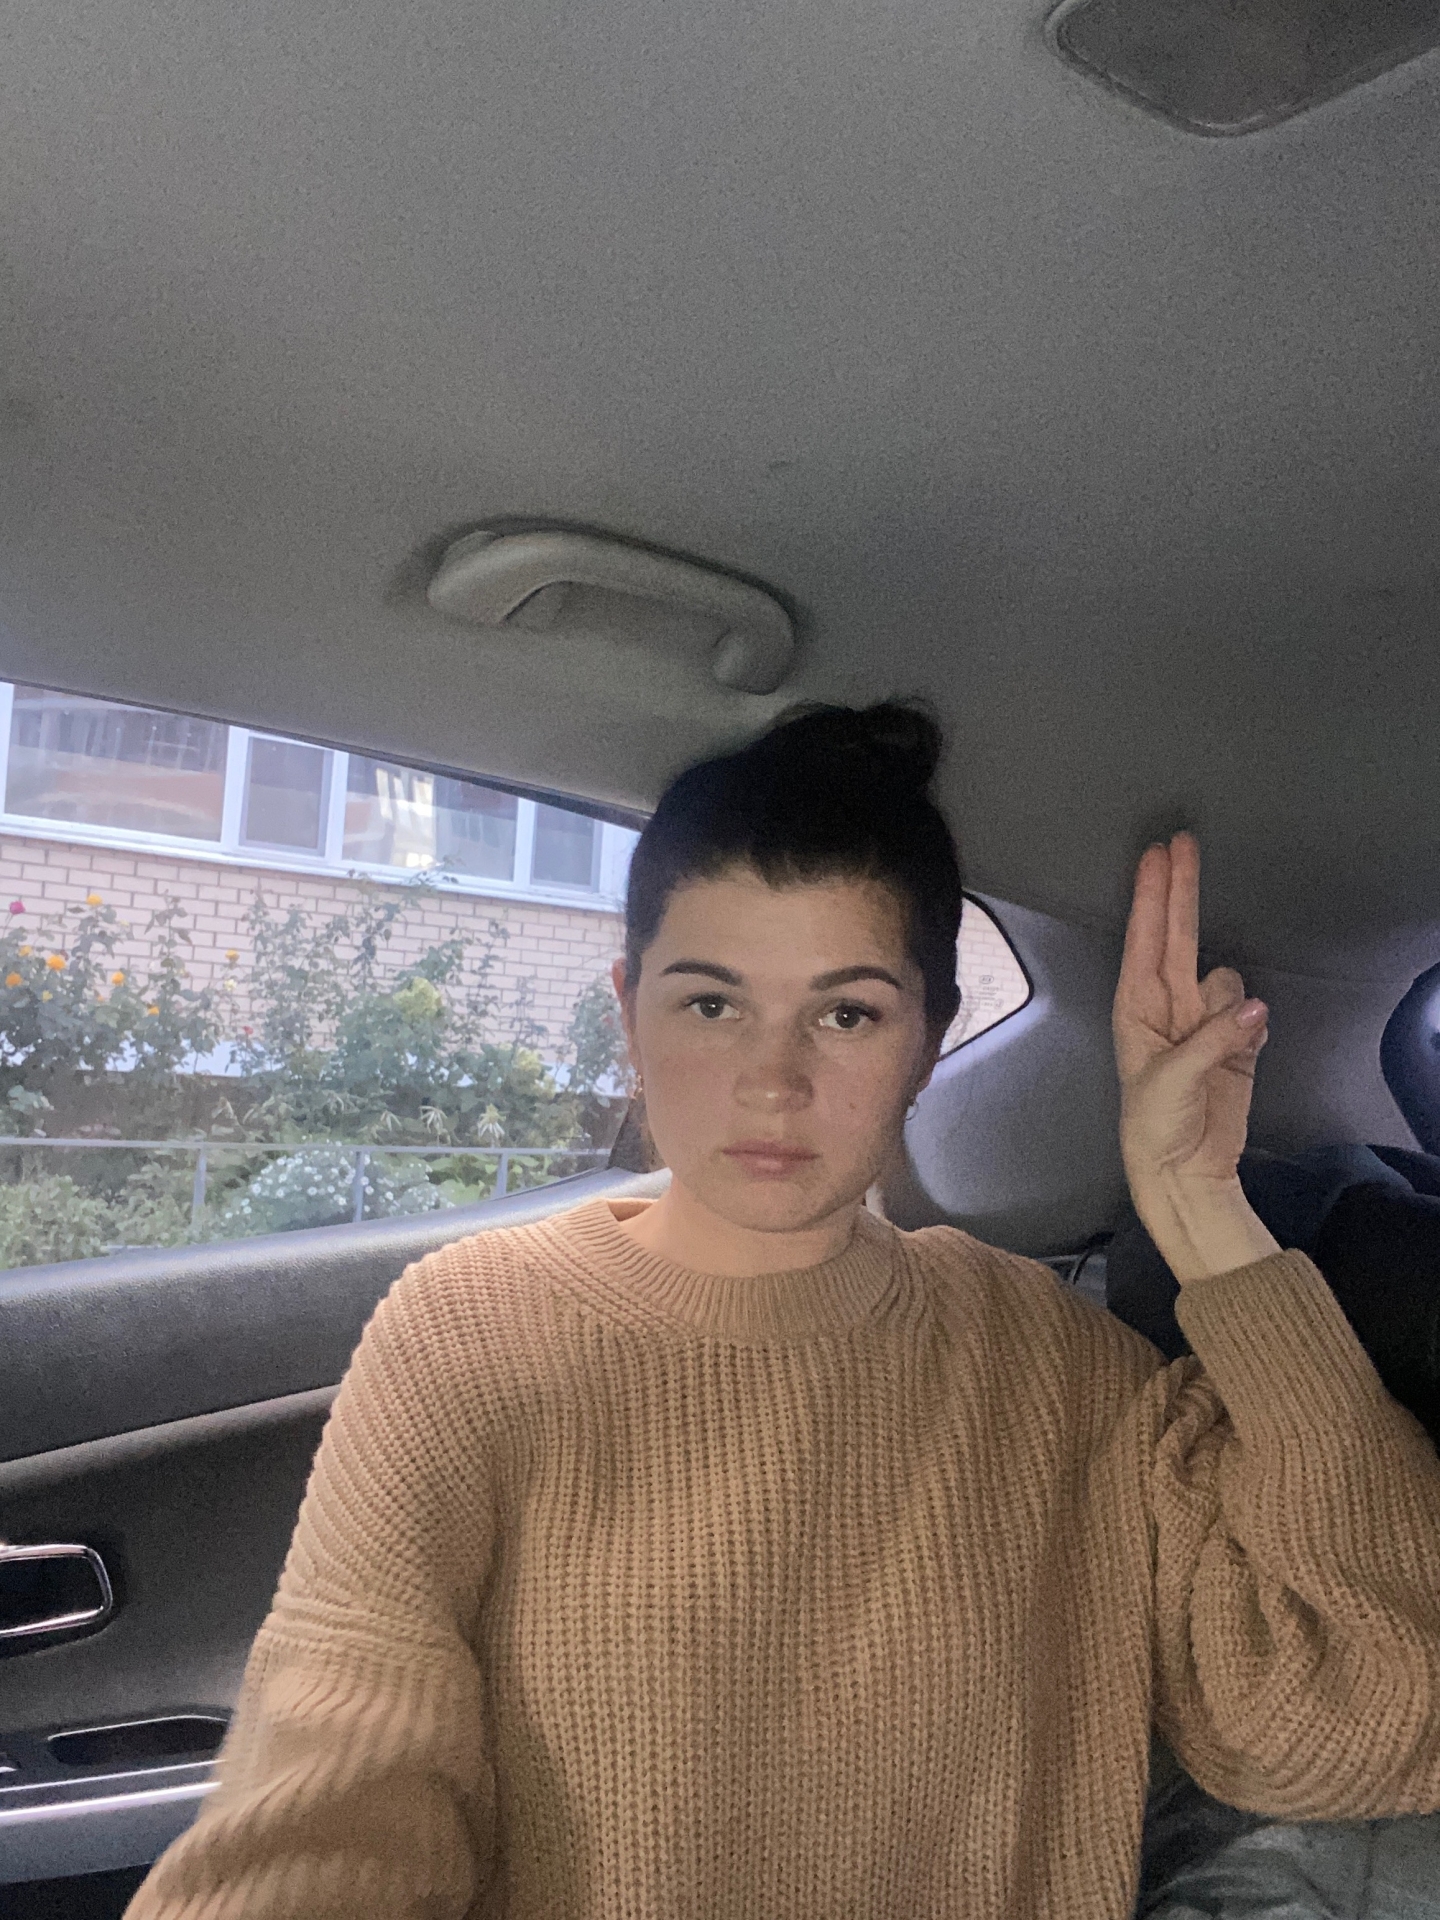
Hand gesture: two_up